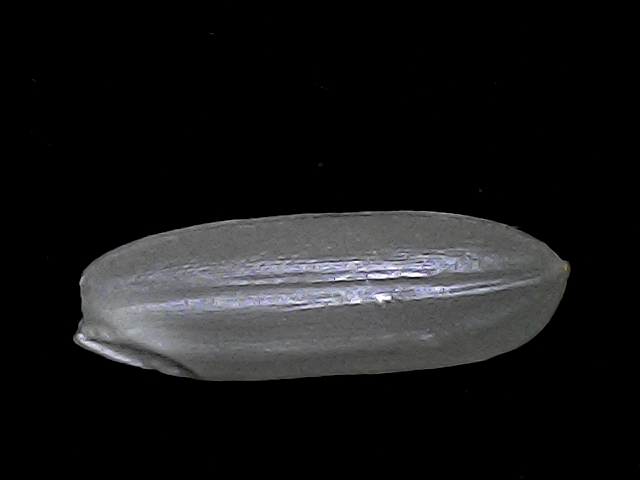
Rice variety: BRRI67